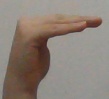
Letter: haa